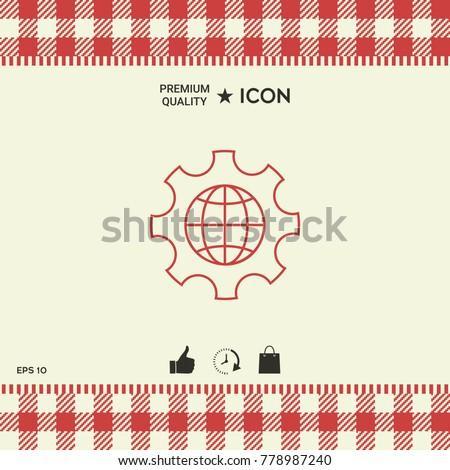
globe inside a gear or cog , setting parameters , global options - line icon